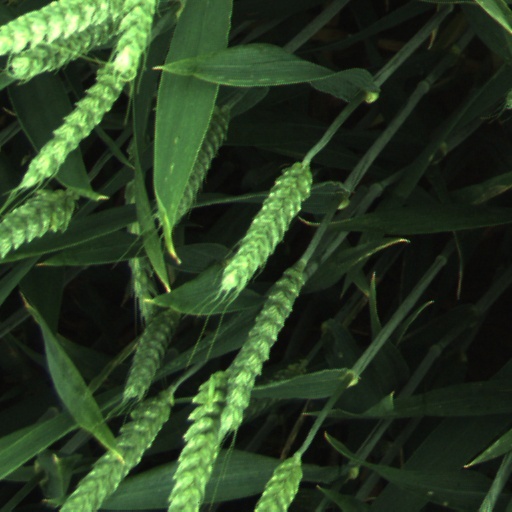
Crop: wheat